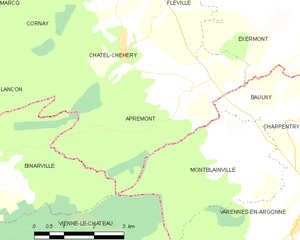
Carte des communes françaises: Apremont